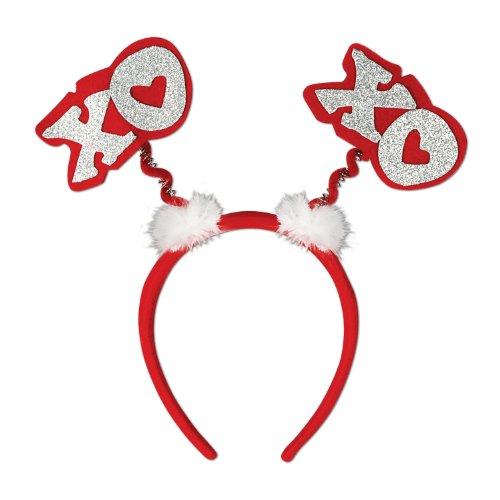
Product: Beistle 70767 Glittered XOXO Boppers, 1 Per Package
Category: Toys & Games | Party Supplies | Party Hats
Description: Valentines party item.
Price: $7.15
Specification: Product Dimensions:         11 x 11 x 0.8 inches ; 1.12 ounces    |Shipping Weight: 0.3 ounces (View shipping rates and policies)|Domestic Shipping: Item can be shipped within U.S.|International Shipping: This item can be shipped to select countries outside of the U.S.  Learn More|ASIN: B00AYPHRIE|UPC: 034689707677 088049905500|Item model number: 70767|    #367    in Kids' Party Hats